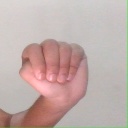
अक्षर: ठ